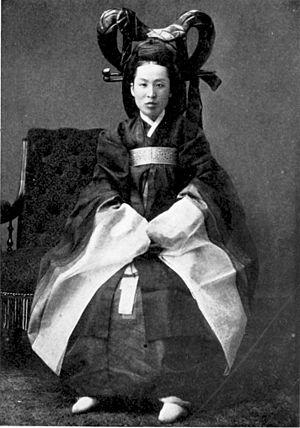
Le hanbok est un vêtement traditionnel coréen. Aussi appelé joseonot en Corée du Nord, il est le costume traditionnel de la péninsule de Corée. Son nom signifie littéralement « vêtement coréen ». Il est caractérisé par des couleurs vives et des lignes simples. De nos jours, il se porte uniquement pour des occasions particulières : mariage, etc.